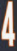
Number: 4